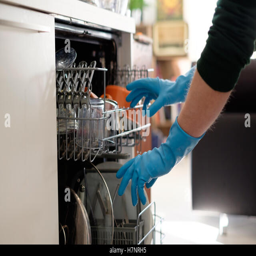
woman opening the dishwasher in the kitchen